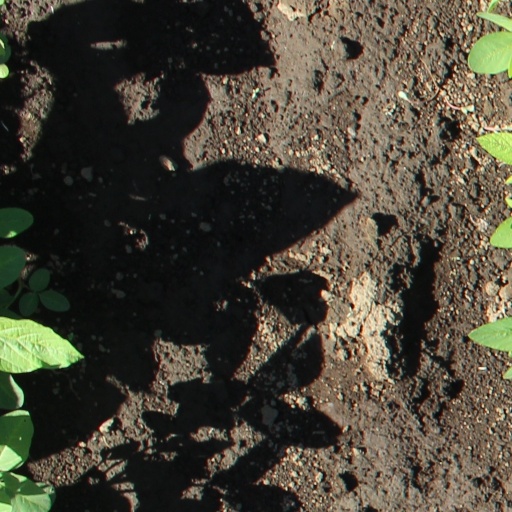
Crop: soybean